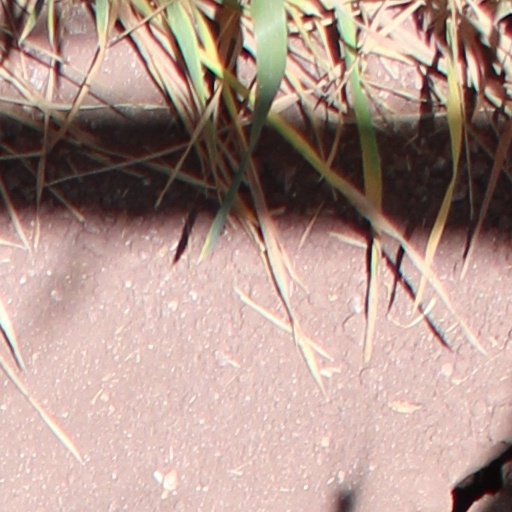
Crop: wheat